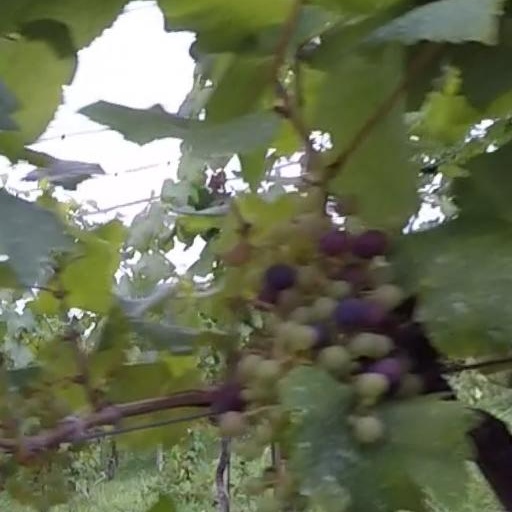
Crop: grape